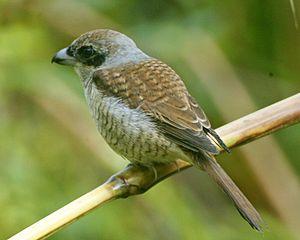
La Pie-grièche tigrine est une espèce de passereau de la famille des Laniidae. C'est une espèce monotypique.